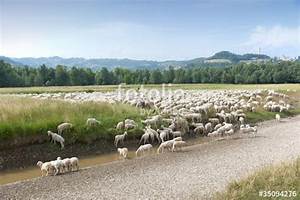
Label: pecora